Adverse childhood experiences

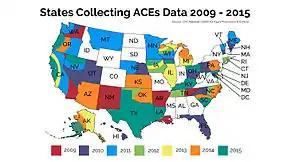
State ACEs Study surveys diagram color coded from the year 2009 to 2015

The Behavioral Risk Factor Surveillance System (BRFSS) which is run by the CDC, is an annual survey conducted in waves by groups of individual state and territory health departments. An expanded ACE survey instrument was included in several states found each state. Adverse childhood experiences were even more frequent in studies in urban Philadelphia and in a survey of young mothers (mostly younger than 19). Surveys of adverse childhood experiences have been conducted in multiple EU member countries.